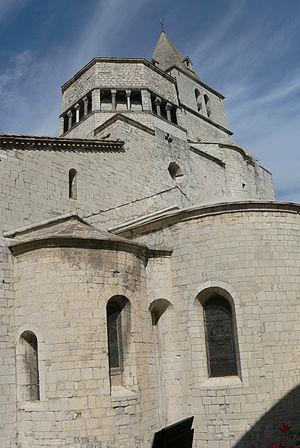
Pierre II de Nice est né vers 1035 et mort en 1103.
Rambaud ou Raimbaud de Nice est né vers 1006 et mort vers 1073.